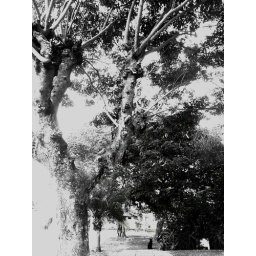
A cat under a tree